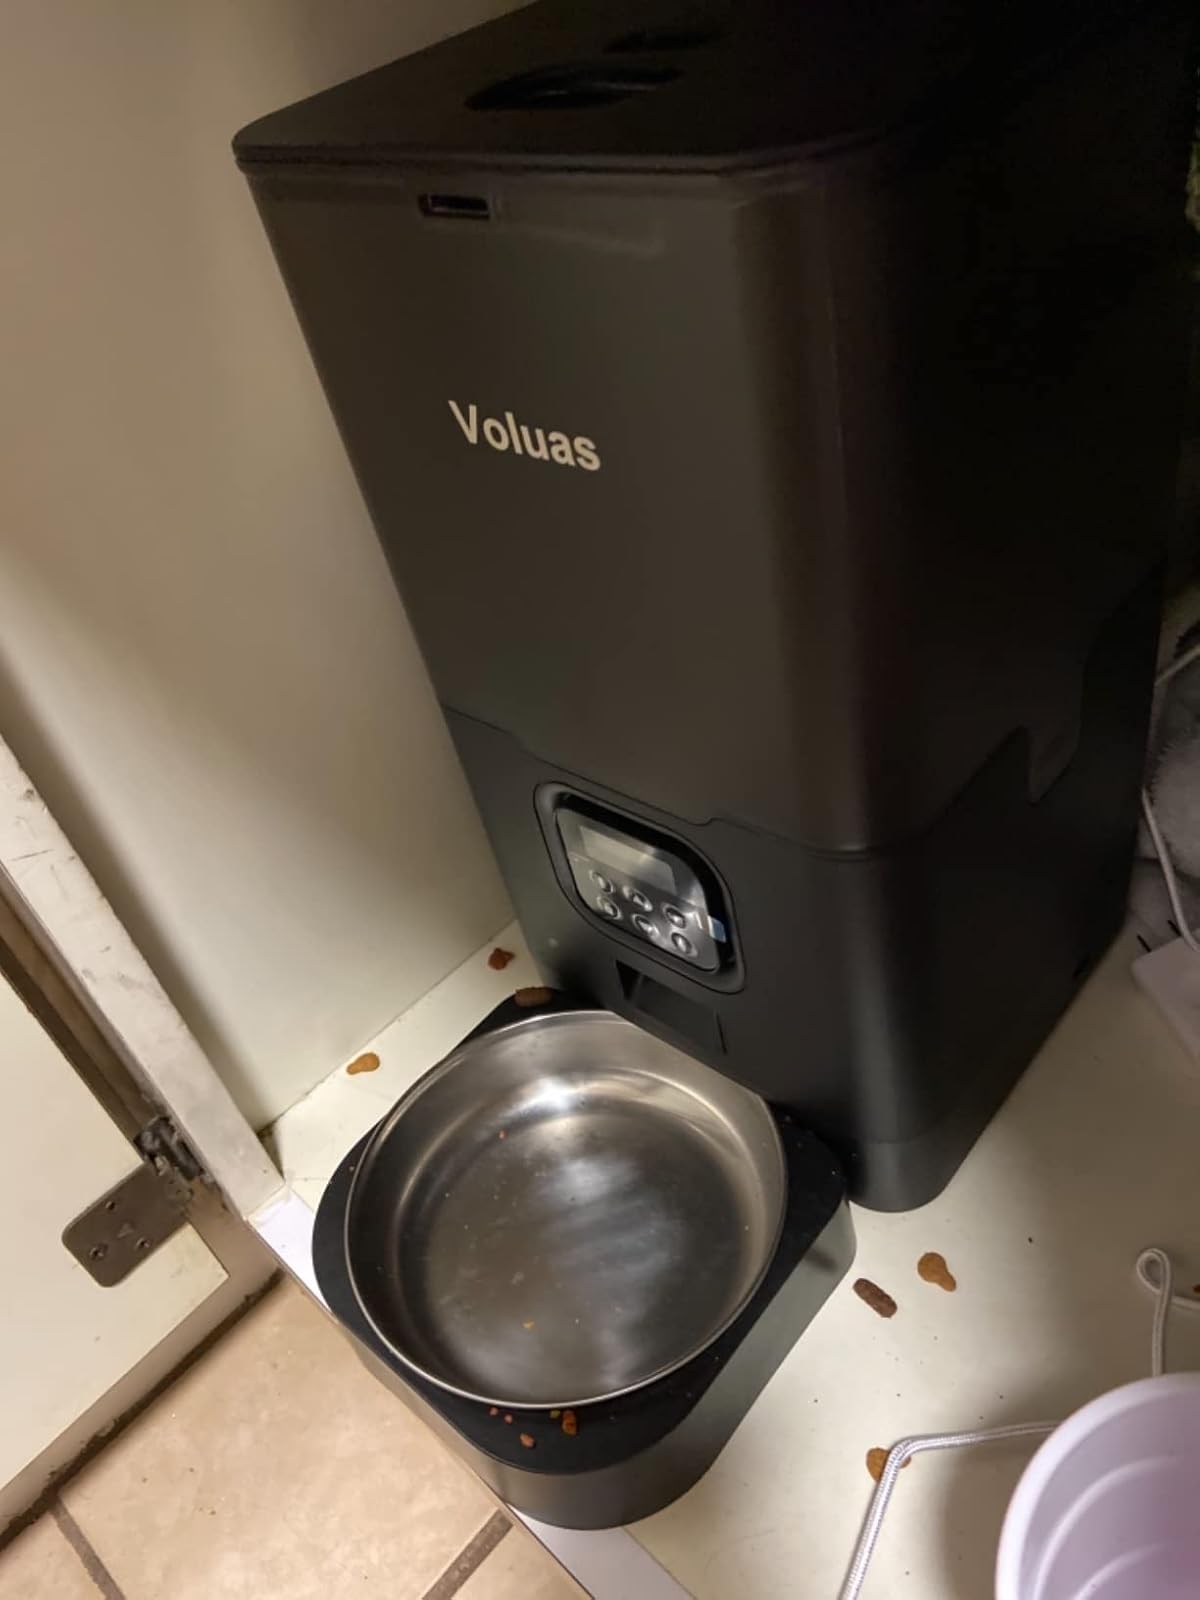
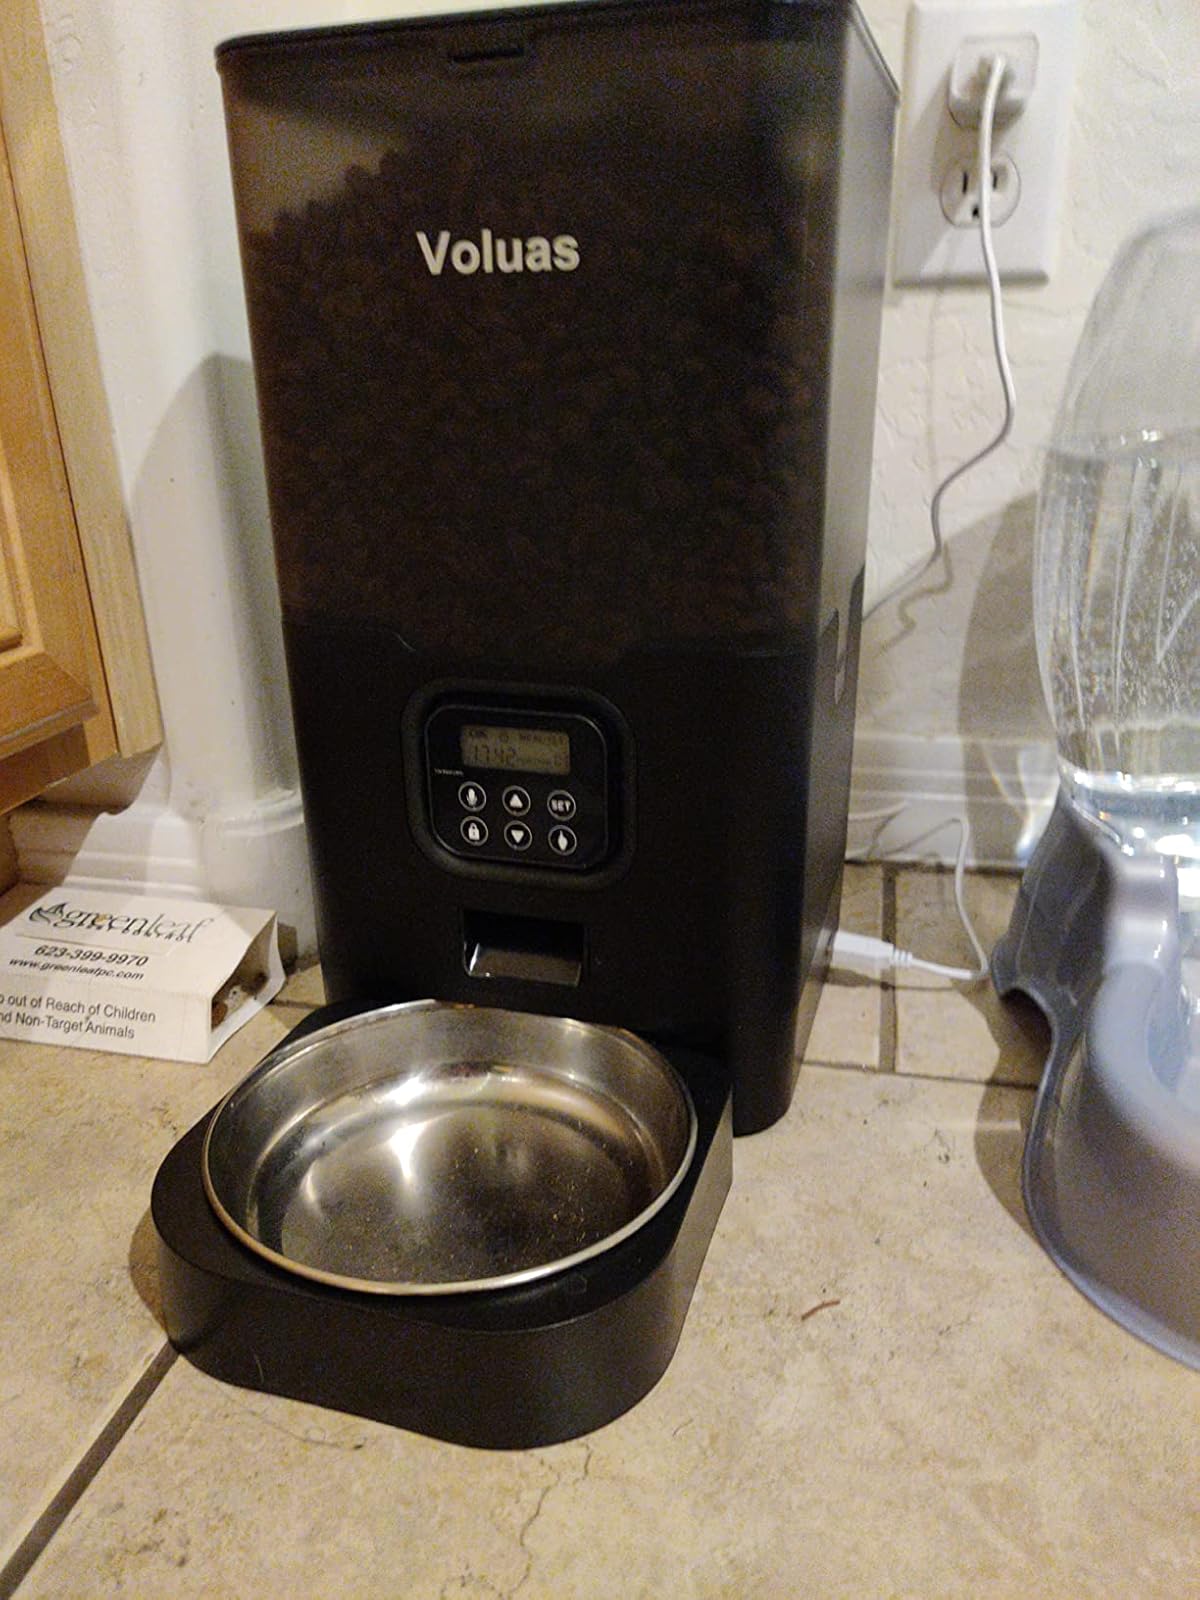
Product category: items_feeder
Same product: yes